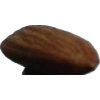
Label: almonds